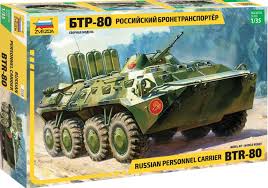
Label: BTR